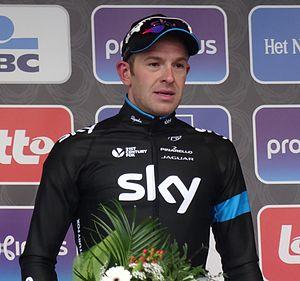
Reportage réalisé le samedi 28 février à l'occasion du départ et de l'arrivée du Circuit Het Nieuwsblad 2015 à Gand, Belgique.
La saison 2015 de l'équipe cycliste Sky est la sixième de cette équipe.
La 114ᵉ édition de Paris-Roubaix a eu lieu le 10 avril 2016. C'est la dixième épreuve de l'UCI World Tour 2016. C'est également le troisième des cinq monuments cyclistes de la saison.